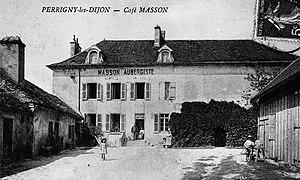
Auberge Masson
Perrigny-lès-Dijon est une commune française appartenant à Dijon Métropole située dans le département de la Côte-d'Or en région Bourgogne-Franche-Comté. Ses habitants sont les Patriniennes et les Patriniens.